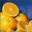
Label: orange